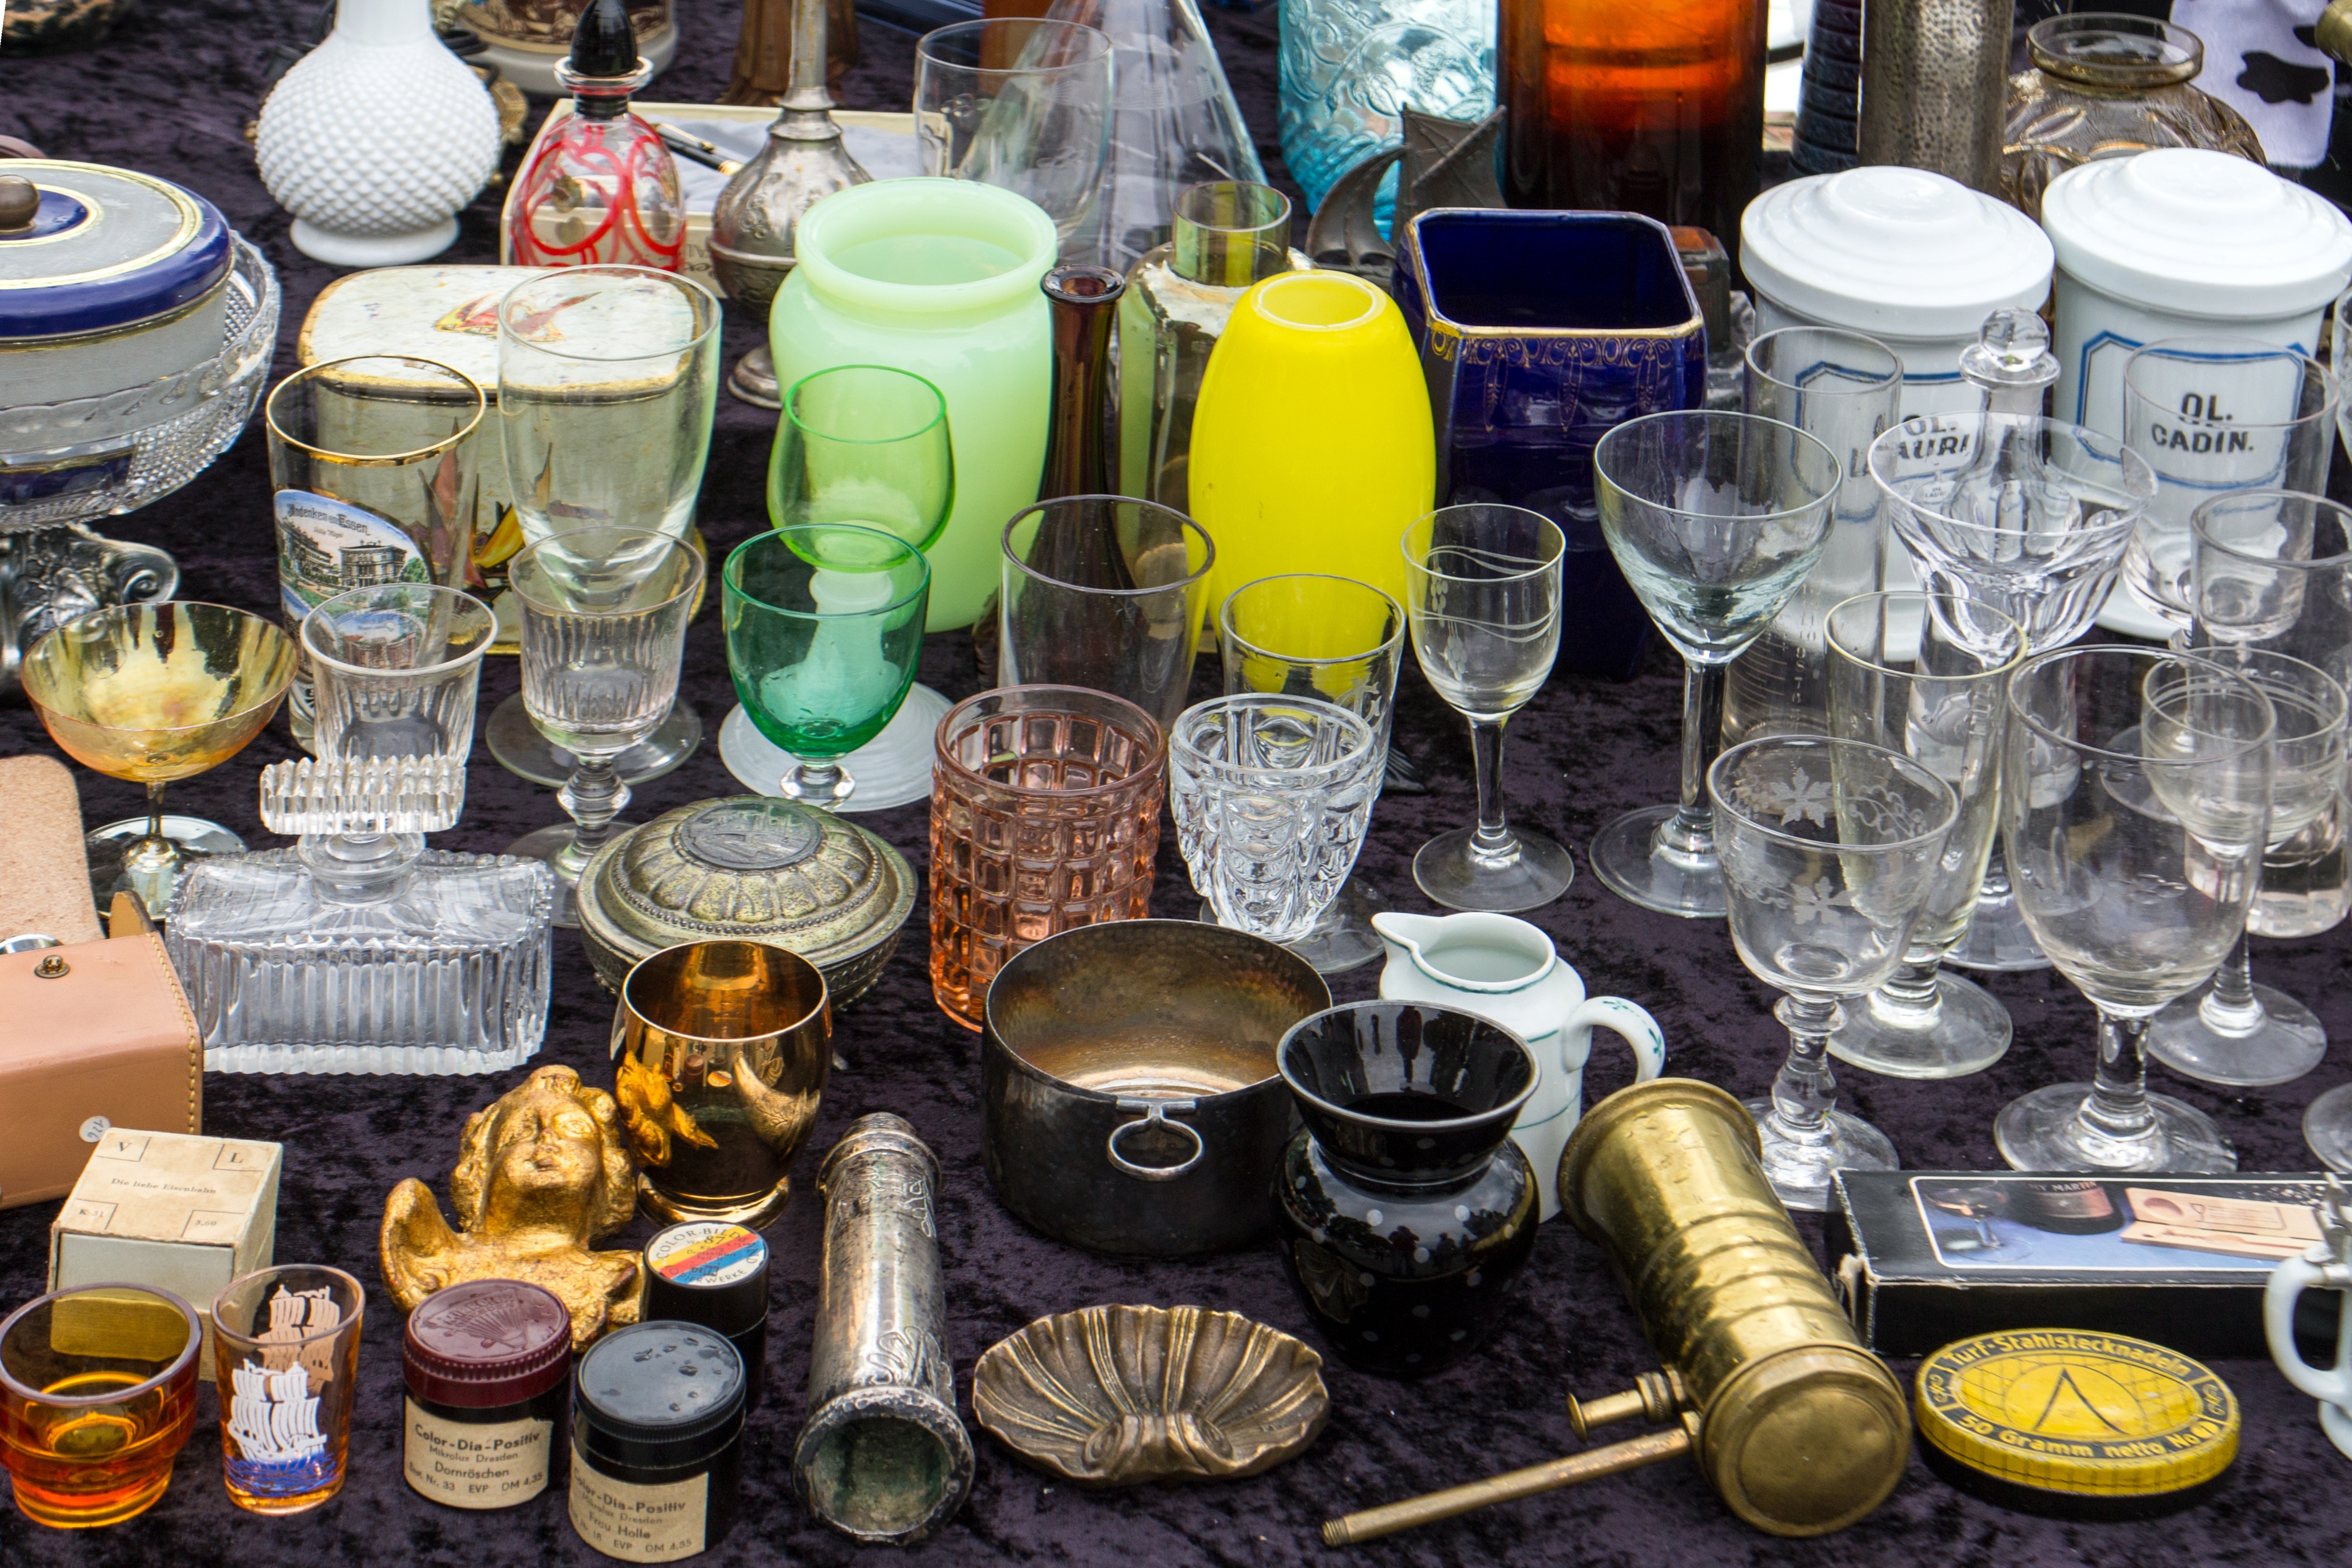
cup, meal, bazaar, market, tableware, public space, stand, glasses, flea market, crimea stuff